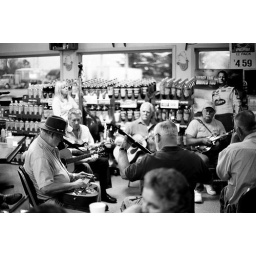
,good ole boys, pickin blue grass in a truck stop. minolta x370n / tmax400 / 50mm